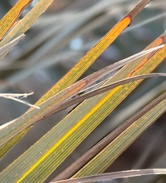
Label: Magnesium Deficiency